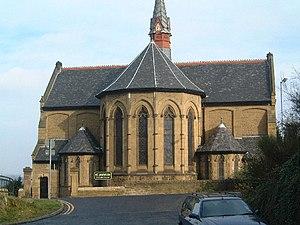
Felling est une localité d'Angleterre située dans le district métropolitain de Gateshead du Tyne and Wear.